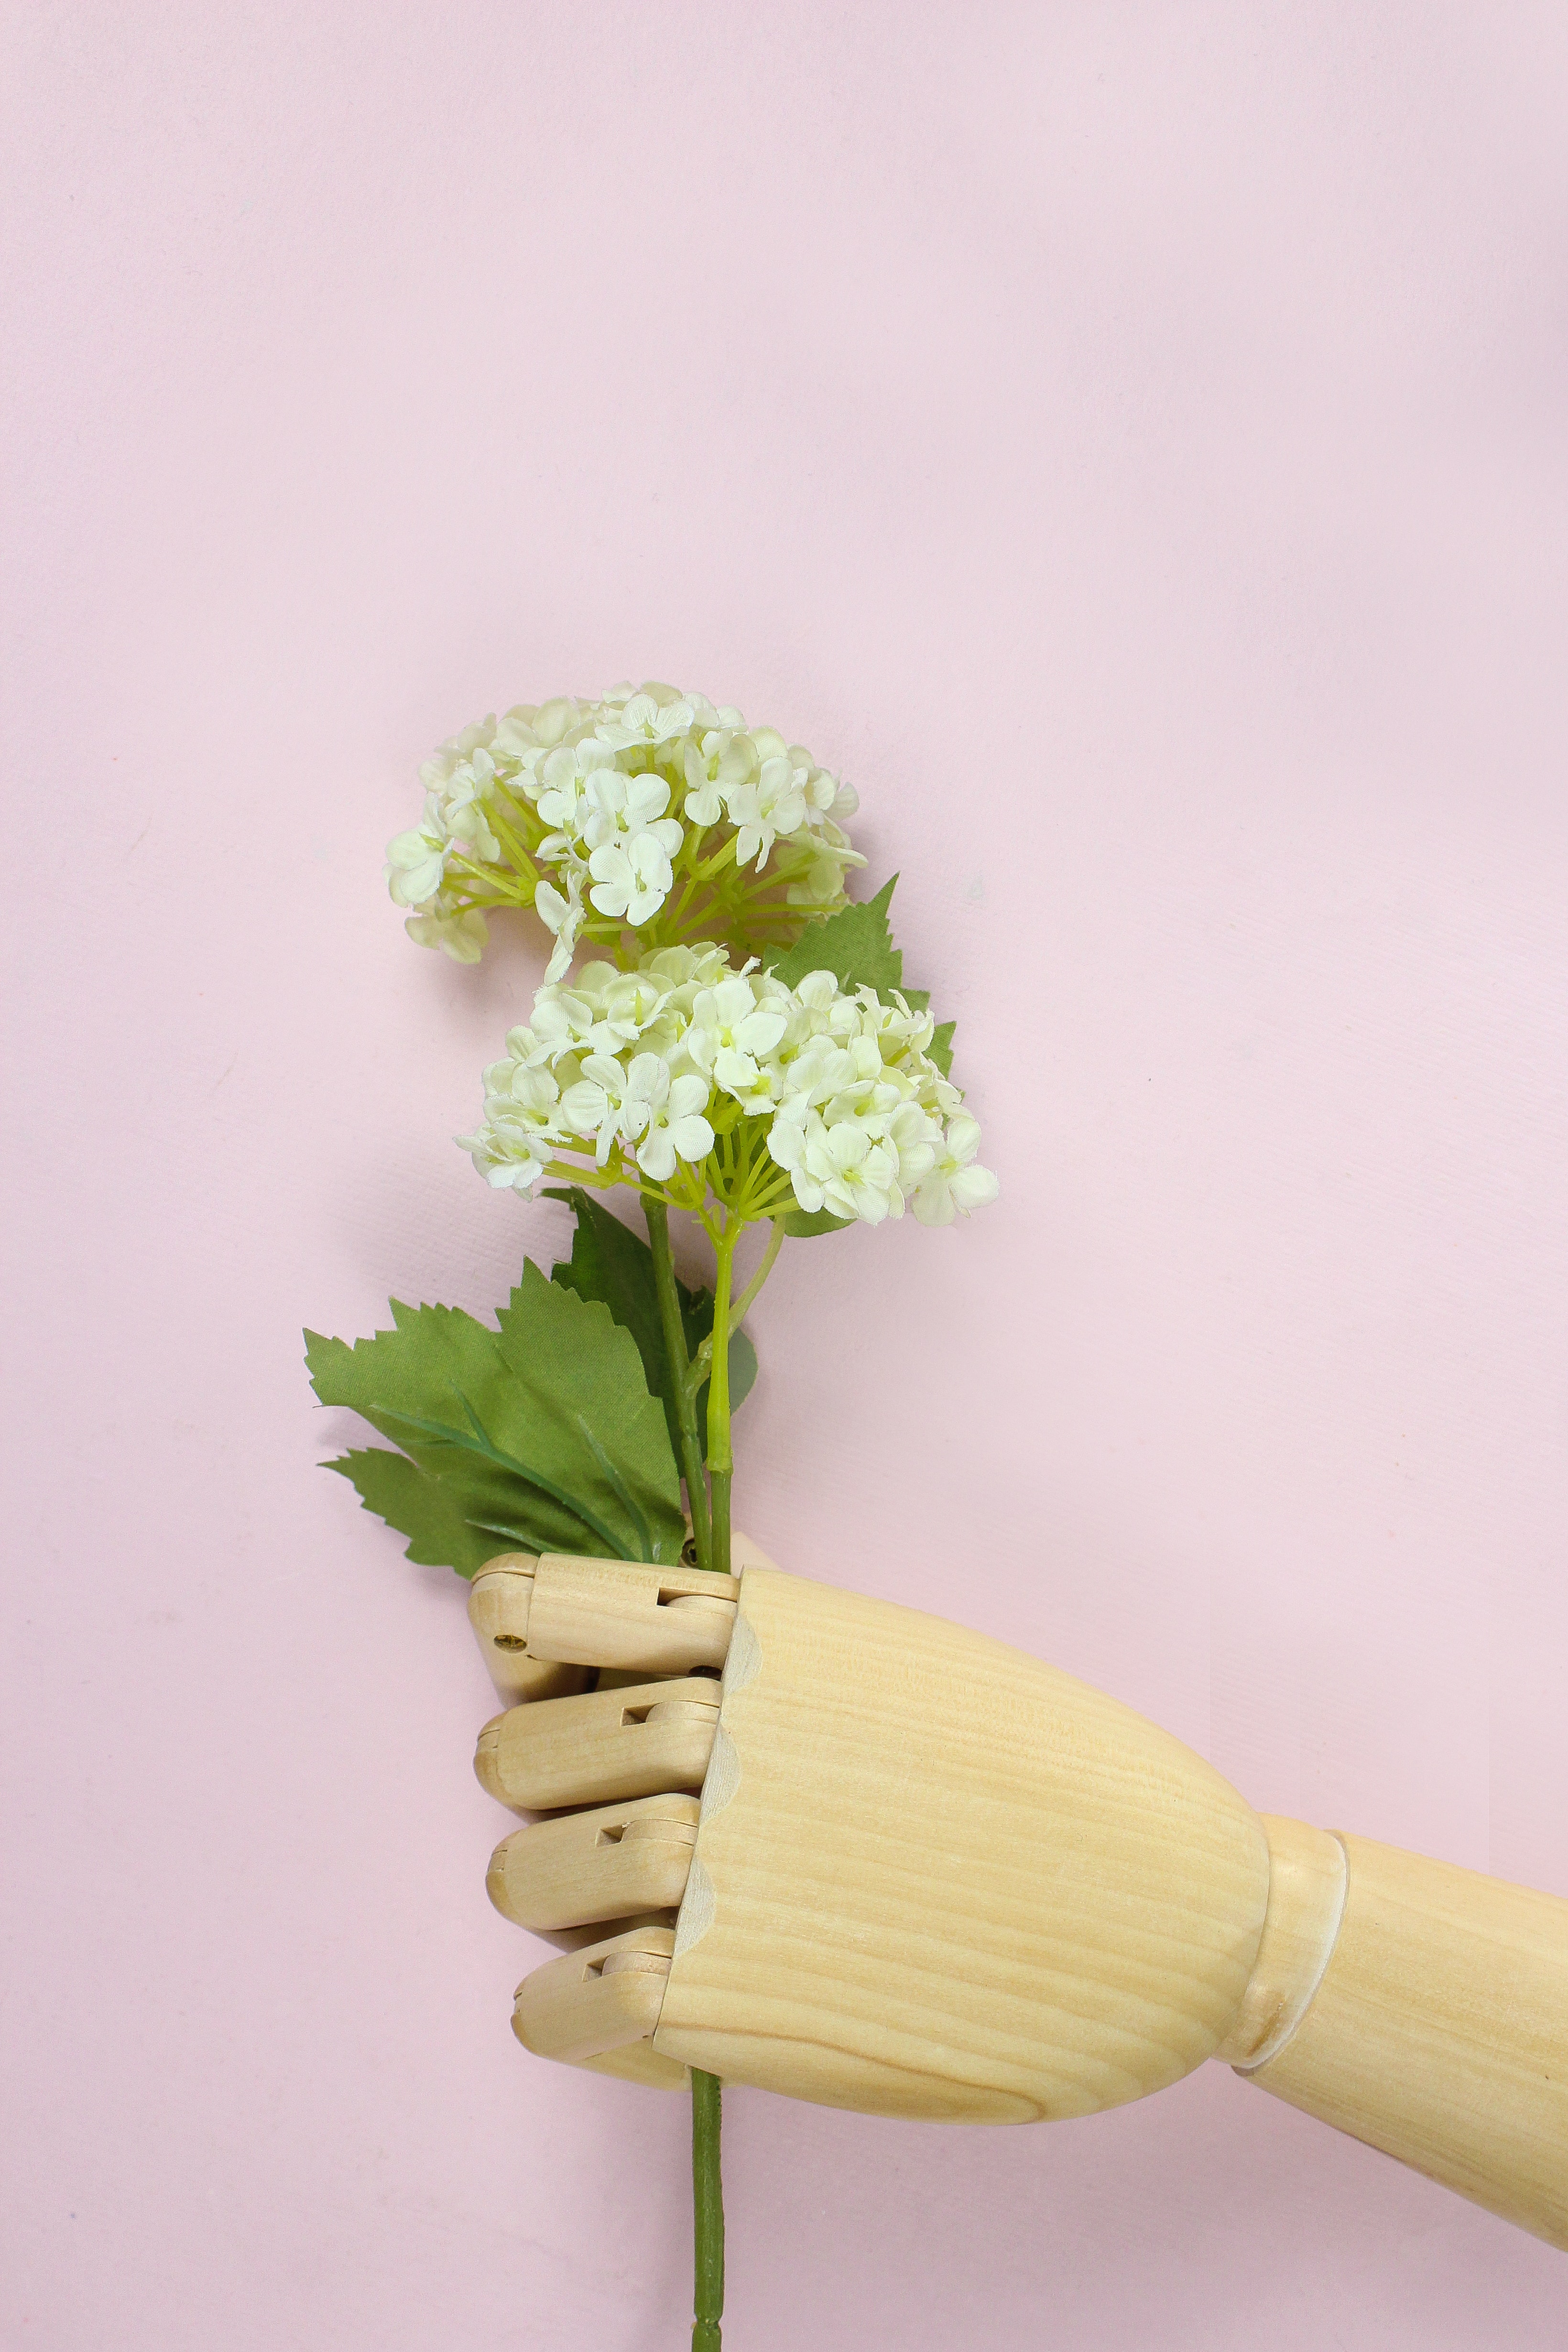
flower, bouquet, cut flowers, plant, yellow, pink, hydrangea, flower arranging, floral design, hydrangeaceae, floristry, cornales, flowering plant, plant stem, petal, viburnum